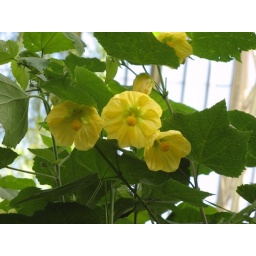
Delicate yellow flowers in the temperate house at Kew